Daniel Fitzhenry

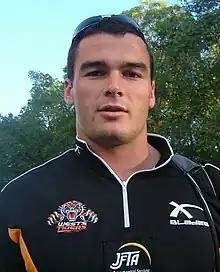
Fitzhenry in 2005

Daniel Fitzhenry (born 8 December 1979) is an Australian former professional rugby league footballer who played in the 2000s. He played for the Wests Tigers in the NRL and Hull Kingston Rovers in the Super League. He primarily played on the .